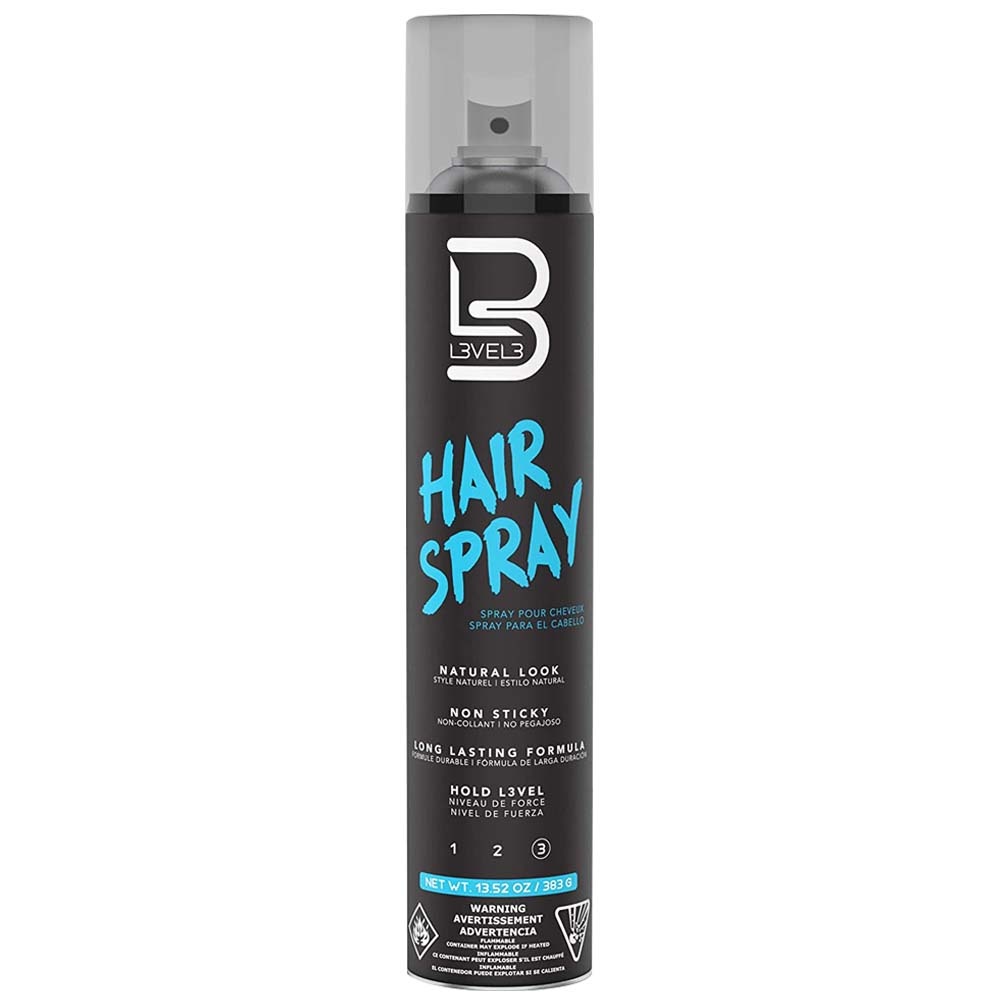
L3VEL3 STRONG HOLD HAIR SPRAY - 13.52 OZ
When you've crafted the perfect hairstyle, you want it to stay looking fresh from morning to midnight. L3VEL3 Hair Spray strong hold is a must, but not at the expense of body, movement, texture, and beautiful shine - because hair should look natural, not nasty. With our hair spray, your style will survive whatever life throws at it and always look runway-ready. Wild weather, all-day hustles, intense workouts and even more intense partying... nothing will shake your style. The unique, non-sticky formula holds hair in place while adding long-lasting volume and gloss. At home or for your clients, this spray is an everyday essential. L3VEL3 Hair Spray Strong hold formula locks hair in place for a natural look with no stickiness Gives next-level, long-lasting shine, body, movement, and manageability Suitable for all hair types including oily, dry, damaged, curly, and straight An everyday essential that seals your style and adds irresistible fragrance The perfect finishing touch to your client's haircut and salon experience Hold level: 3 13.52 oz
Brand: L3VEL3
Category: Health & Beauty > Personal Care > Hair Care > Hair Styling Products